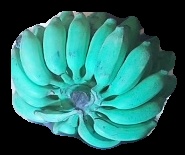
Variety: elakki-bale
Grade: grade3